Trail

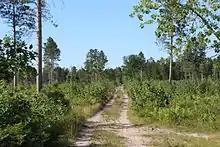
An off-road trail leading into a forest.

A footpath is a type of thoroughfare that is intended for use only by pedestrians either within an urban area or through the countryside. An urban footpath is usually called an alley or lane and often paved (see also: sidewalk and pavement). Other public rights of way, such as bridleways, byways, towpaths, and green lanes are also used by pedestrians.